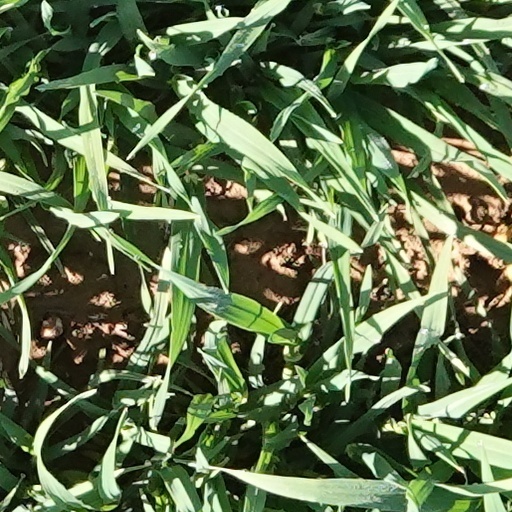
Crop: wheat